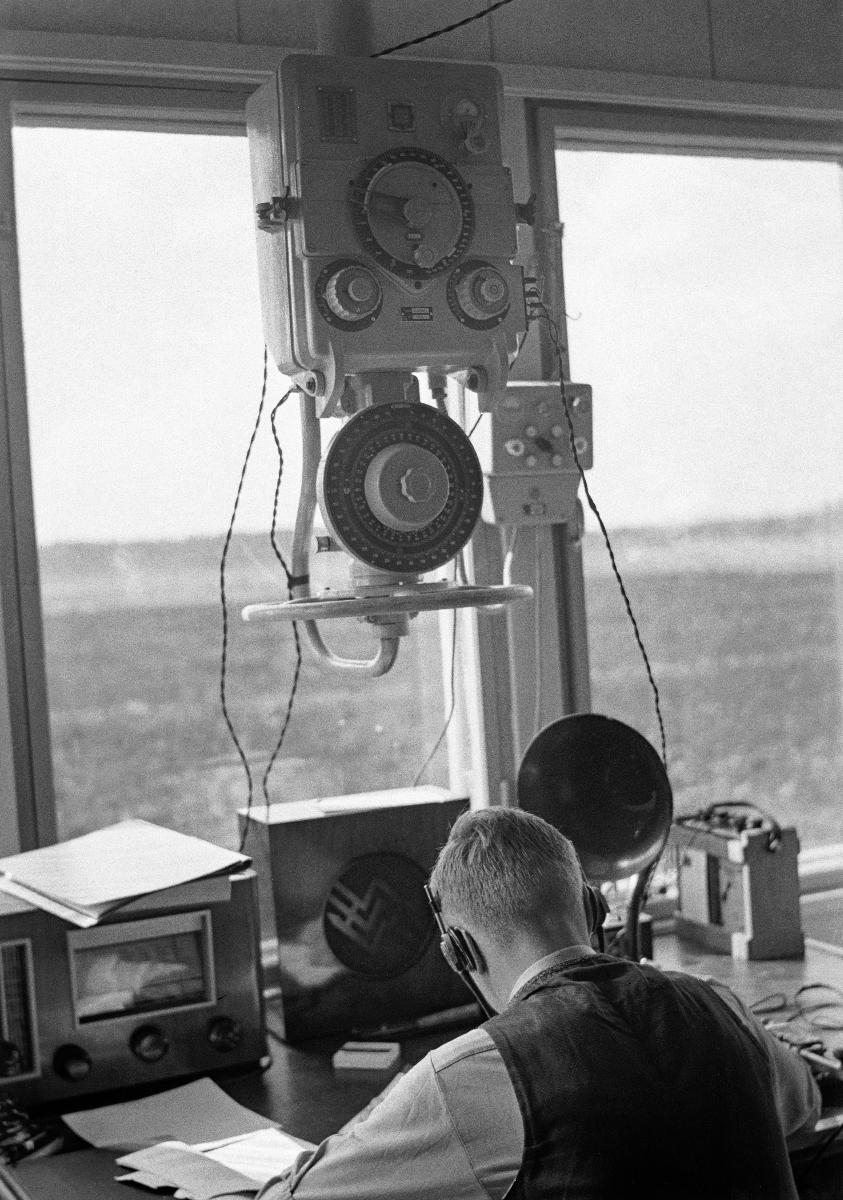
Malmin lentoasema
Malms flygstation; Malmi Airport
sisällön kuvaus: Sähköttäjä työnsä ääressä Malmin lentoaseman paikannushytissä Helsingin maalaiskunnassa 1938. content description: A telegrapher at work in the locating cabin of Malmi Airport in Helsinki rural municipalty 1938. innehållsbeskrivning: En telegrafist vid sitt arbete i Malms flygplats pejlingshytt, Helsinge kommun 1938.
Kuvaaja: Sundström, Hugo, kuvaaja
Vuosi: 1938
Paikka: Suomi, Uusimaa, Helsinki, Malmi Helsinki; Suomi, Uusimaa, Helsingin maalaiskunta
Aiheet: HBL; lentoasemat; rakennukset; sisäkuva; Helsinki-Malmin lentoasema; sähköttäjät; airports; architecture; aviation; airfields; buildings; interior; locating cabins; telegraphists; Helsinki-Malmi Airport; flygplatser; arkitektur; flygtrafik; flygfält; byggnader; interiör; pejlingshytter; telegrafister; Helsingfors-Malms flygplats